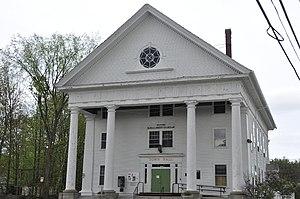
Bedford est une ville américaine du comté de Hillsborough, dans le New Hampshire. Elle fait partie de l'agglomération de Manchester.